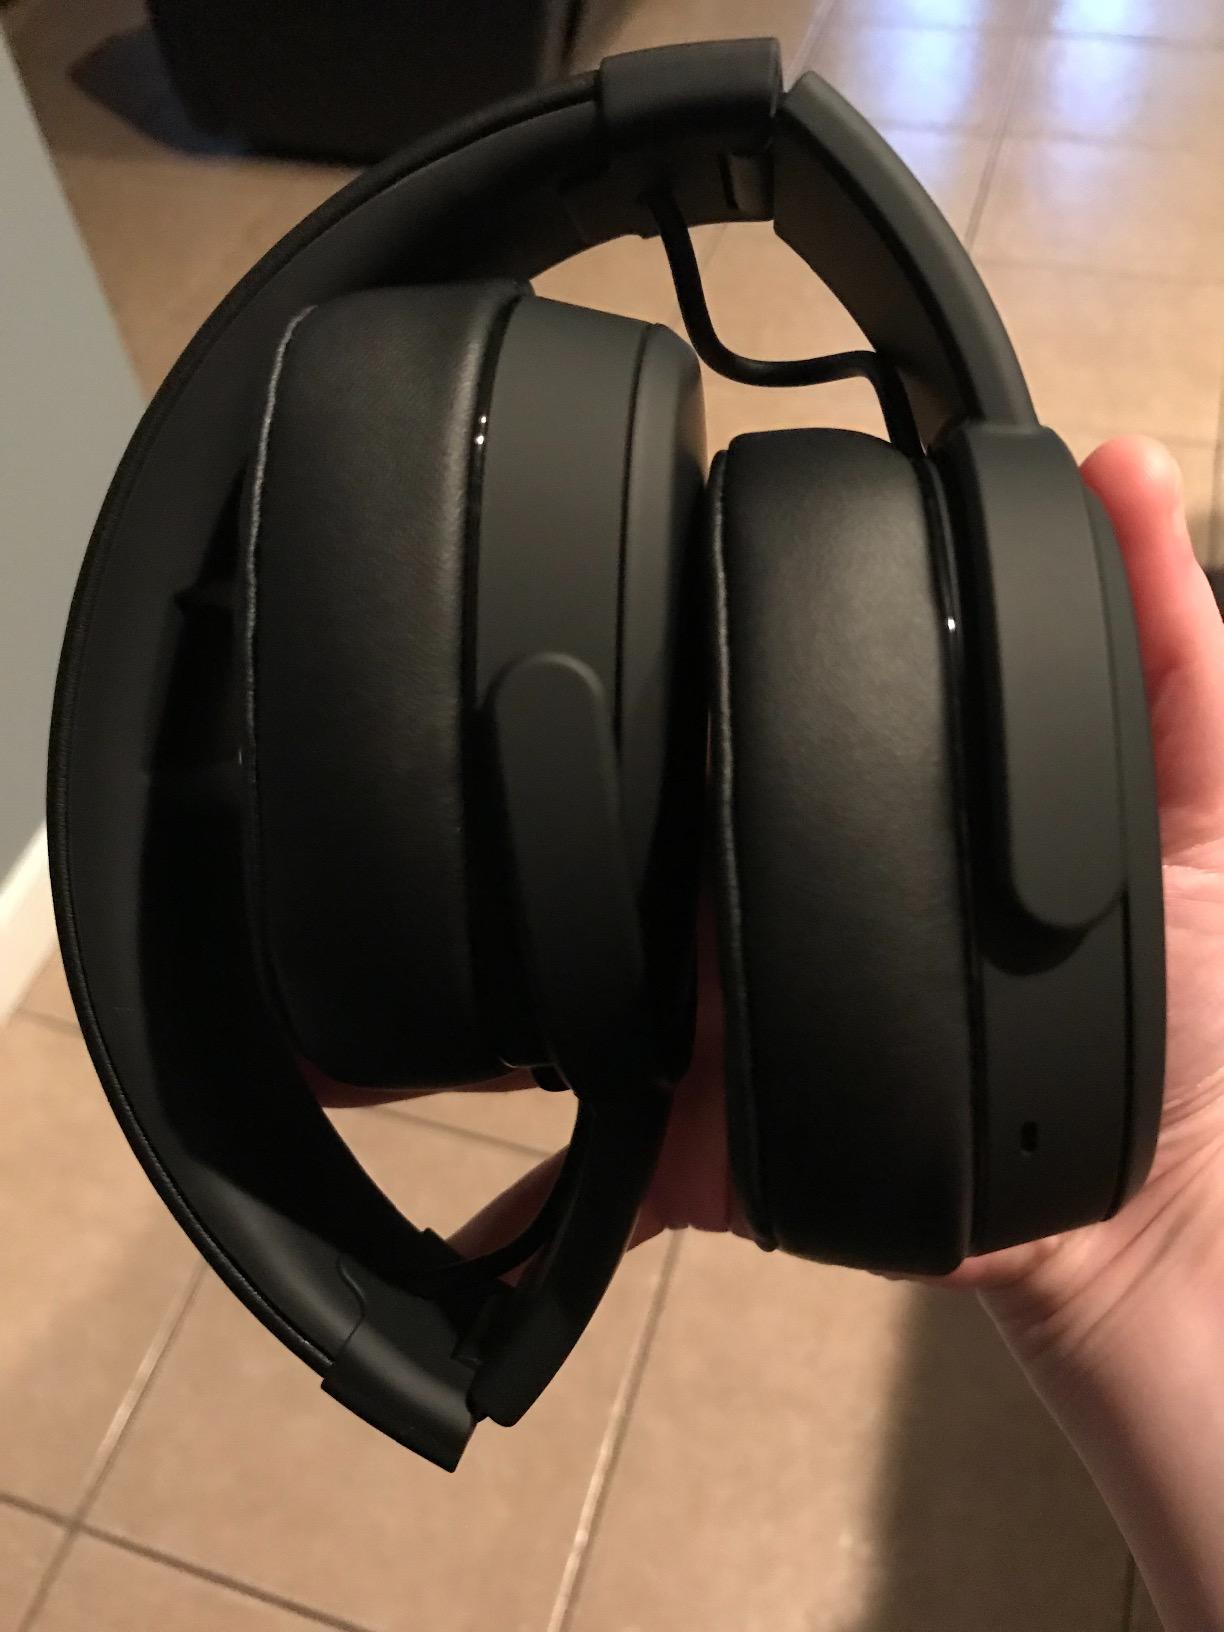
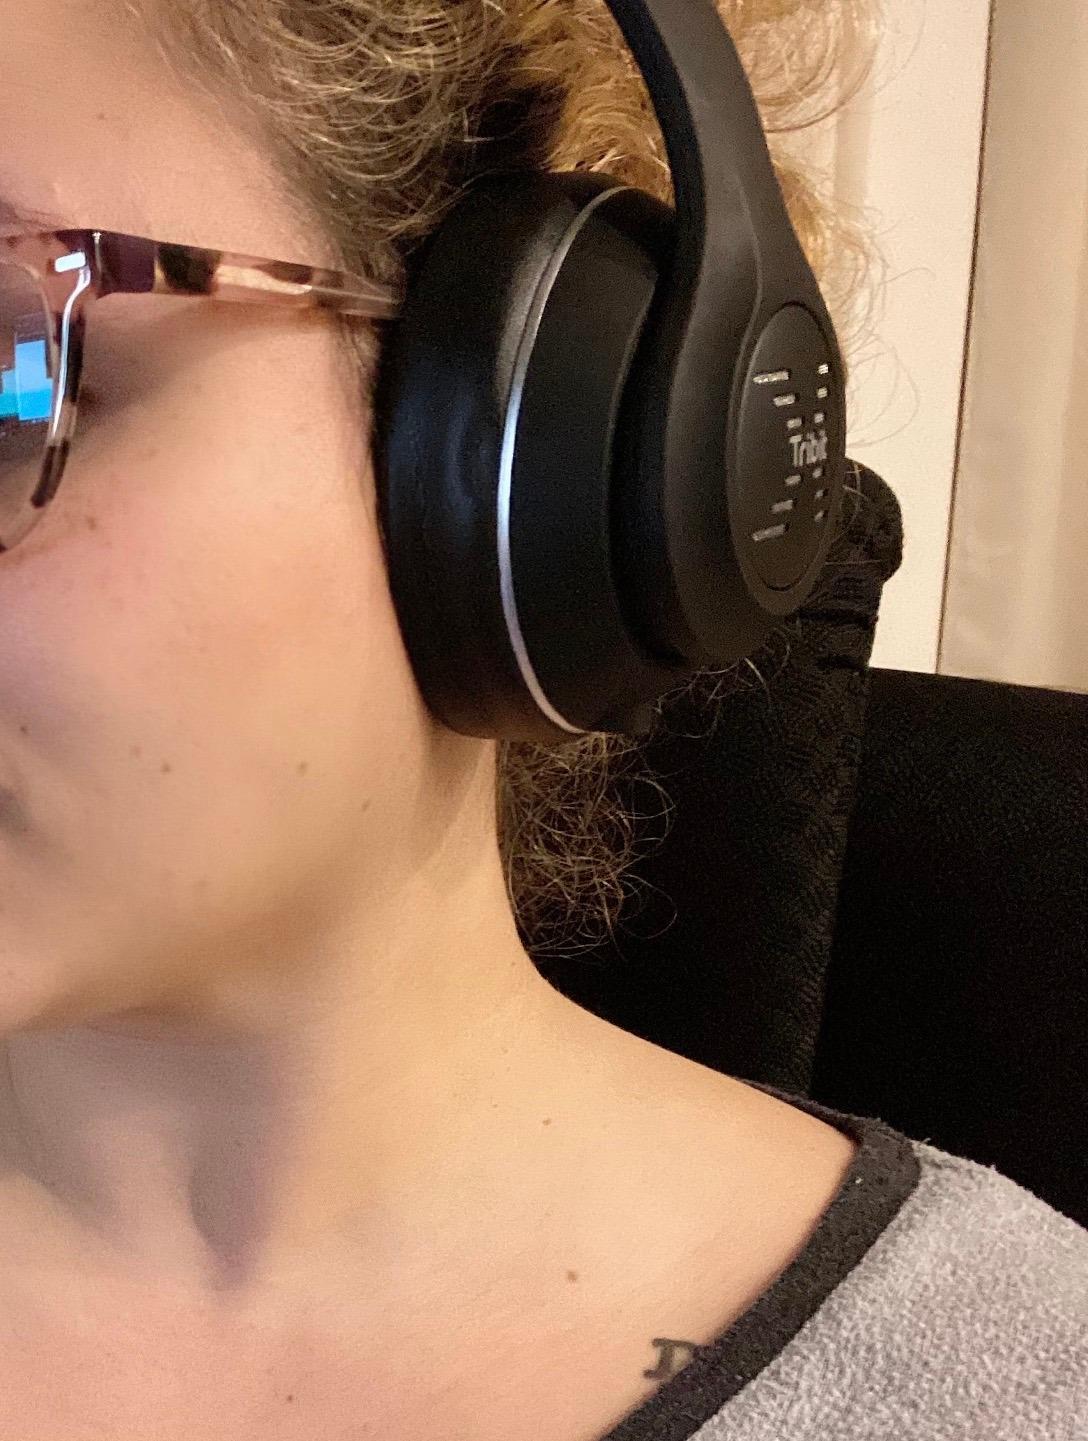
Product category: headphones
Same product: no